Shane Maloney

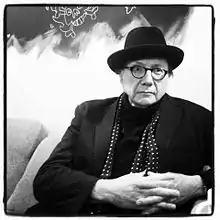

Shane Maloney (born 1953) born in Hamilton, Victoria is a Melbourne author best known as the creator of the Murray Whelan series of crime novels.